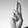
ASL letter: U